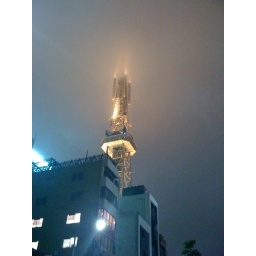
television tower in misty rain